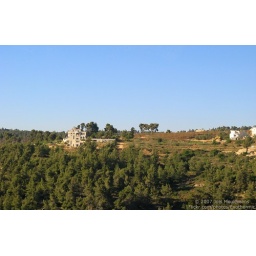
A house on a hill across from the Elvis Gas Station and Yad HaShemona in Abu Ghosh.